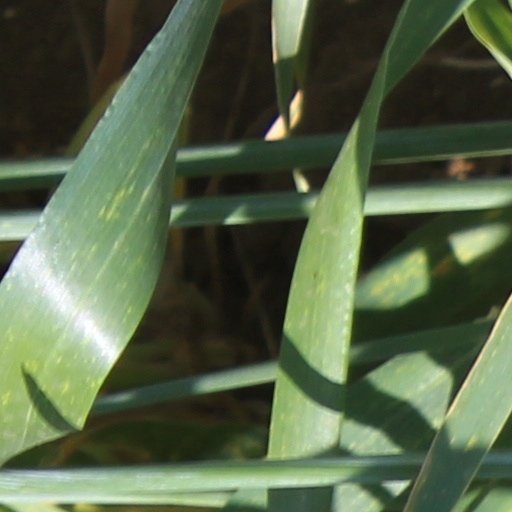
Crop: wheat